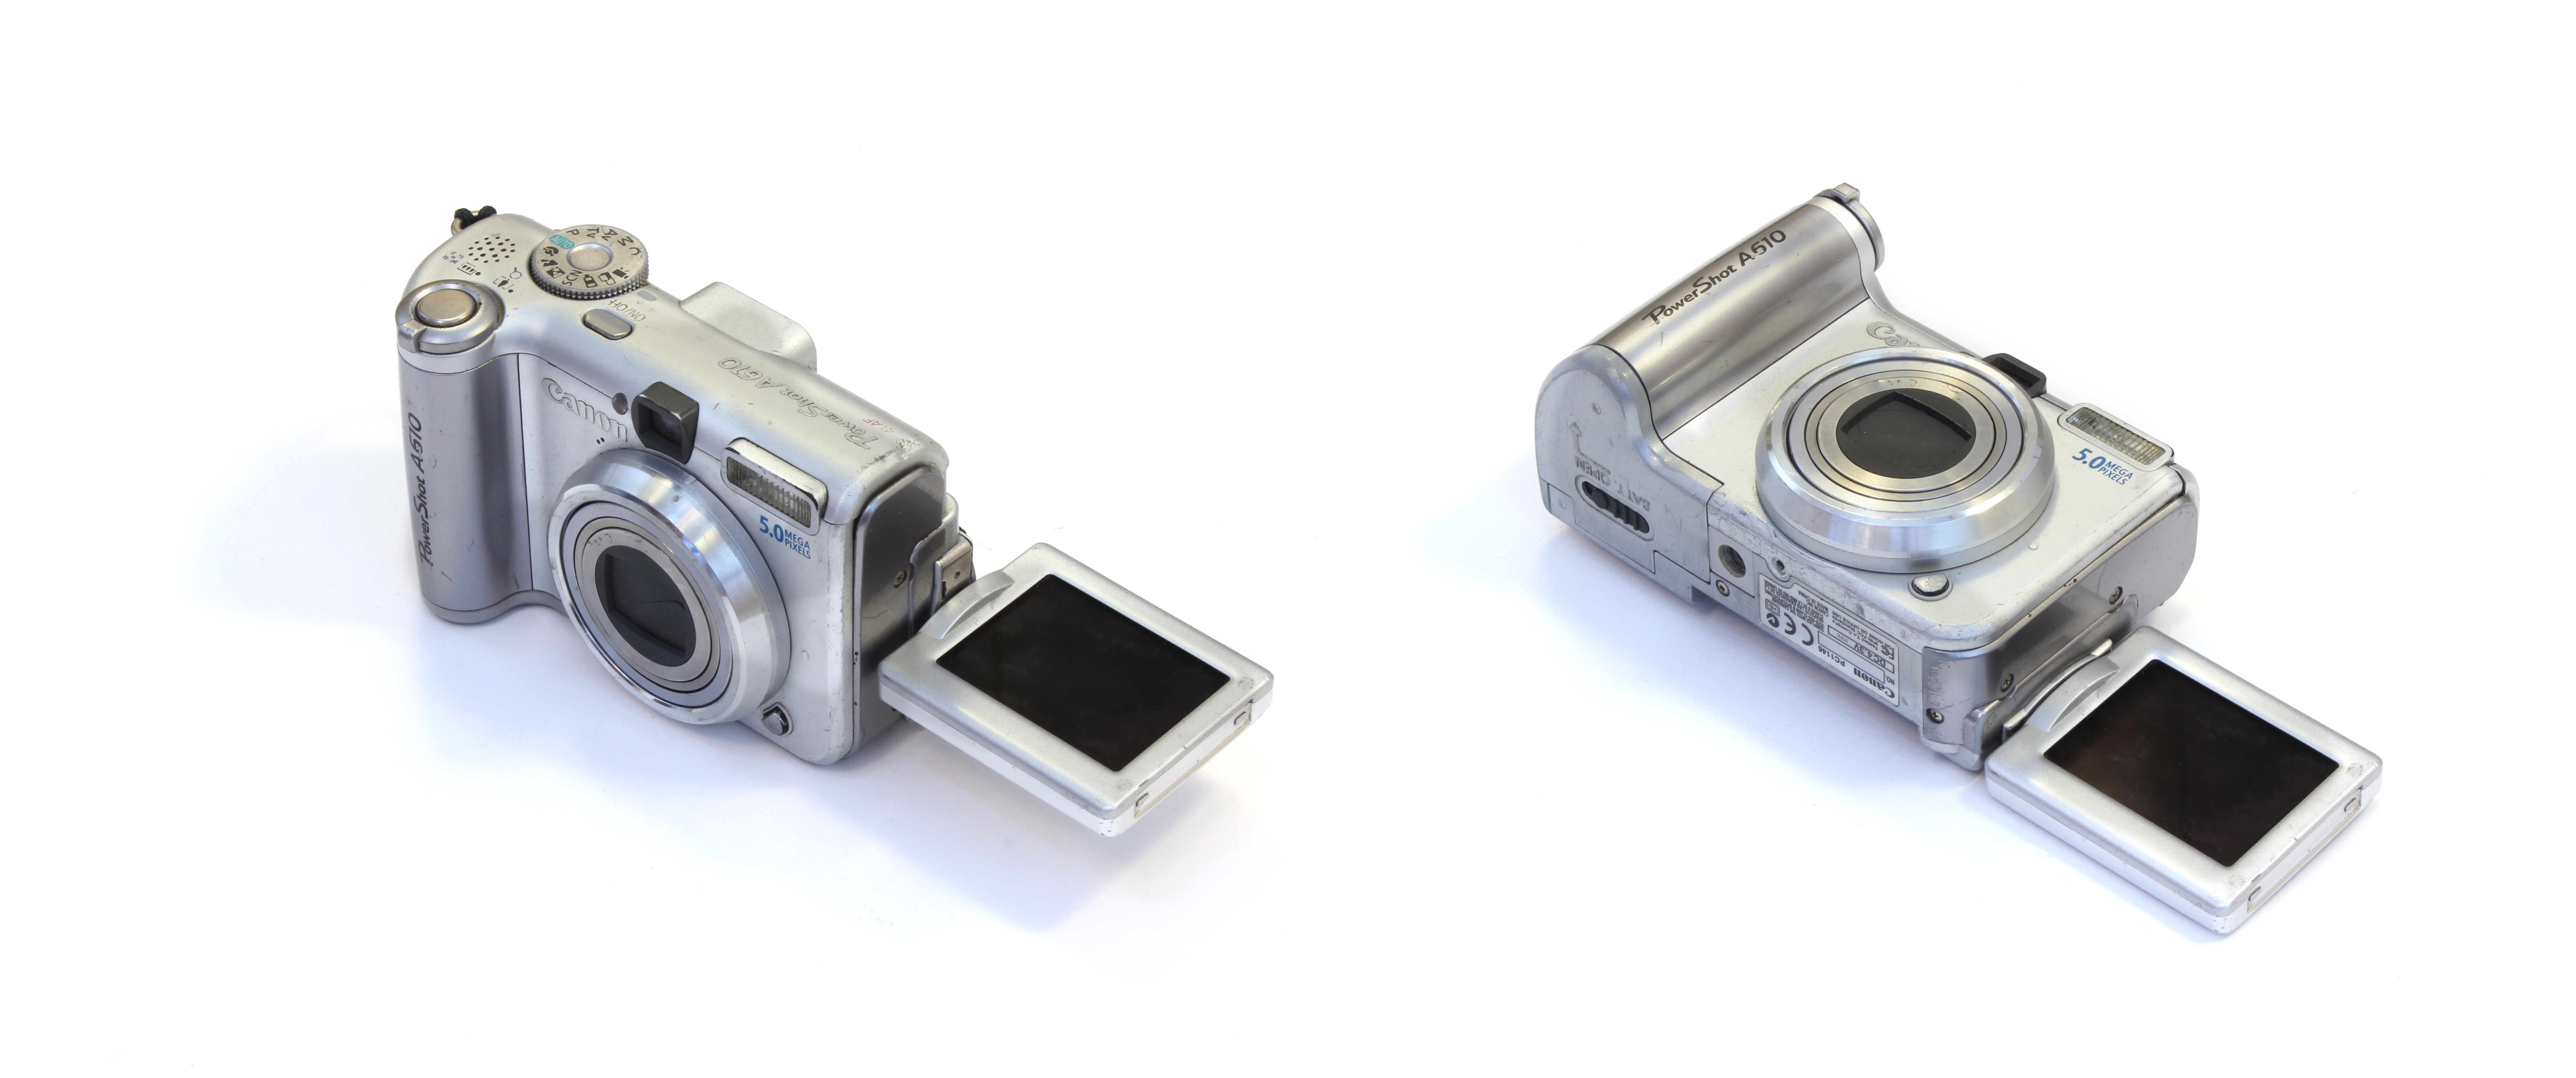
camera, old, product, digital, compact, canon a610